Redcar and Cleveland

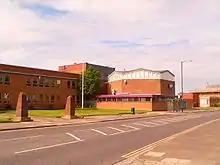
Redcar and Cleveland Town Hall on Fabian Road, Teesville

Cleveland County was abolished on 1 April 1996, with its districts becoming unitary authority areas. At this time Langbaurgh-on-Tees was renamed Redcar and Cleveland. Upon becoming a unitary authority, Langbaurgh-on-Tees Borough Council was renamed Redcar and Cleveland Borough Council and acquired all the full rights and duties as a county, whilst retaining the same boundaries as before.